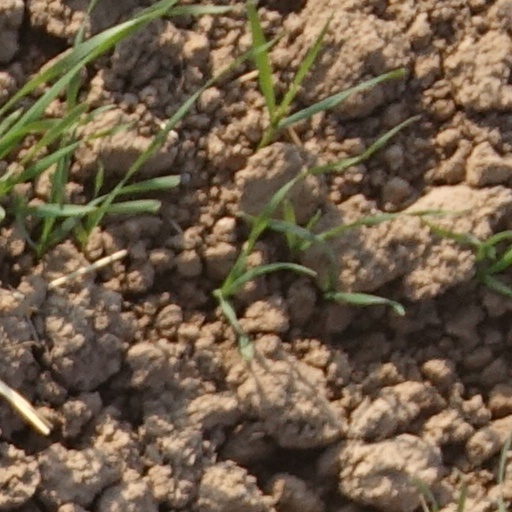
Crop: wheat